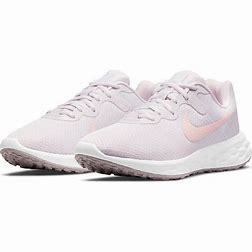
Brand: Nike
Model: Revolution 6 Next Nature